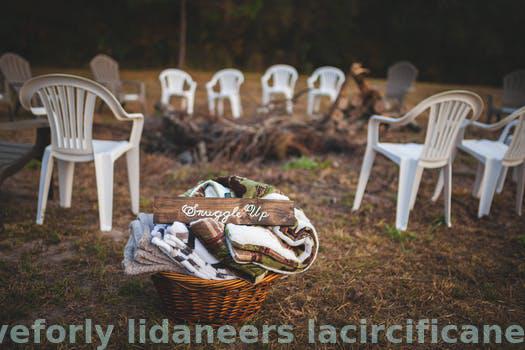
Label: Watermark